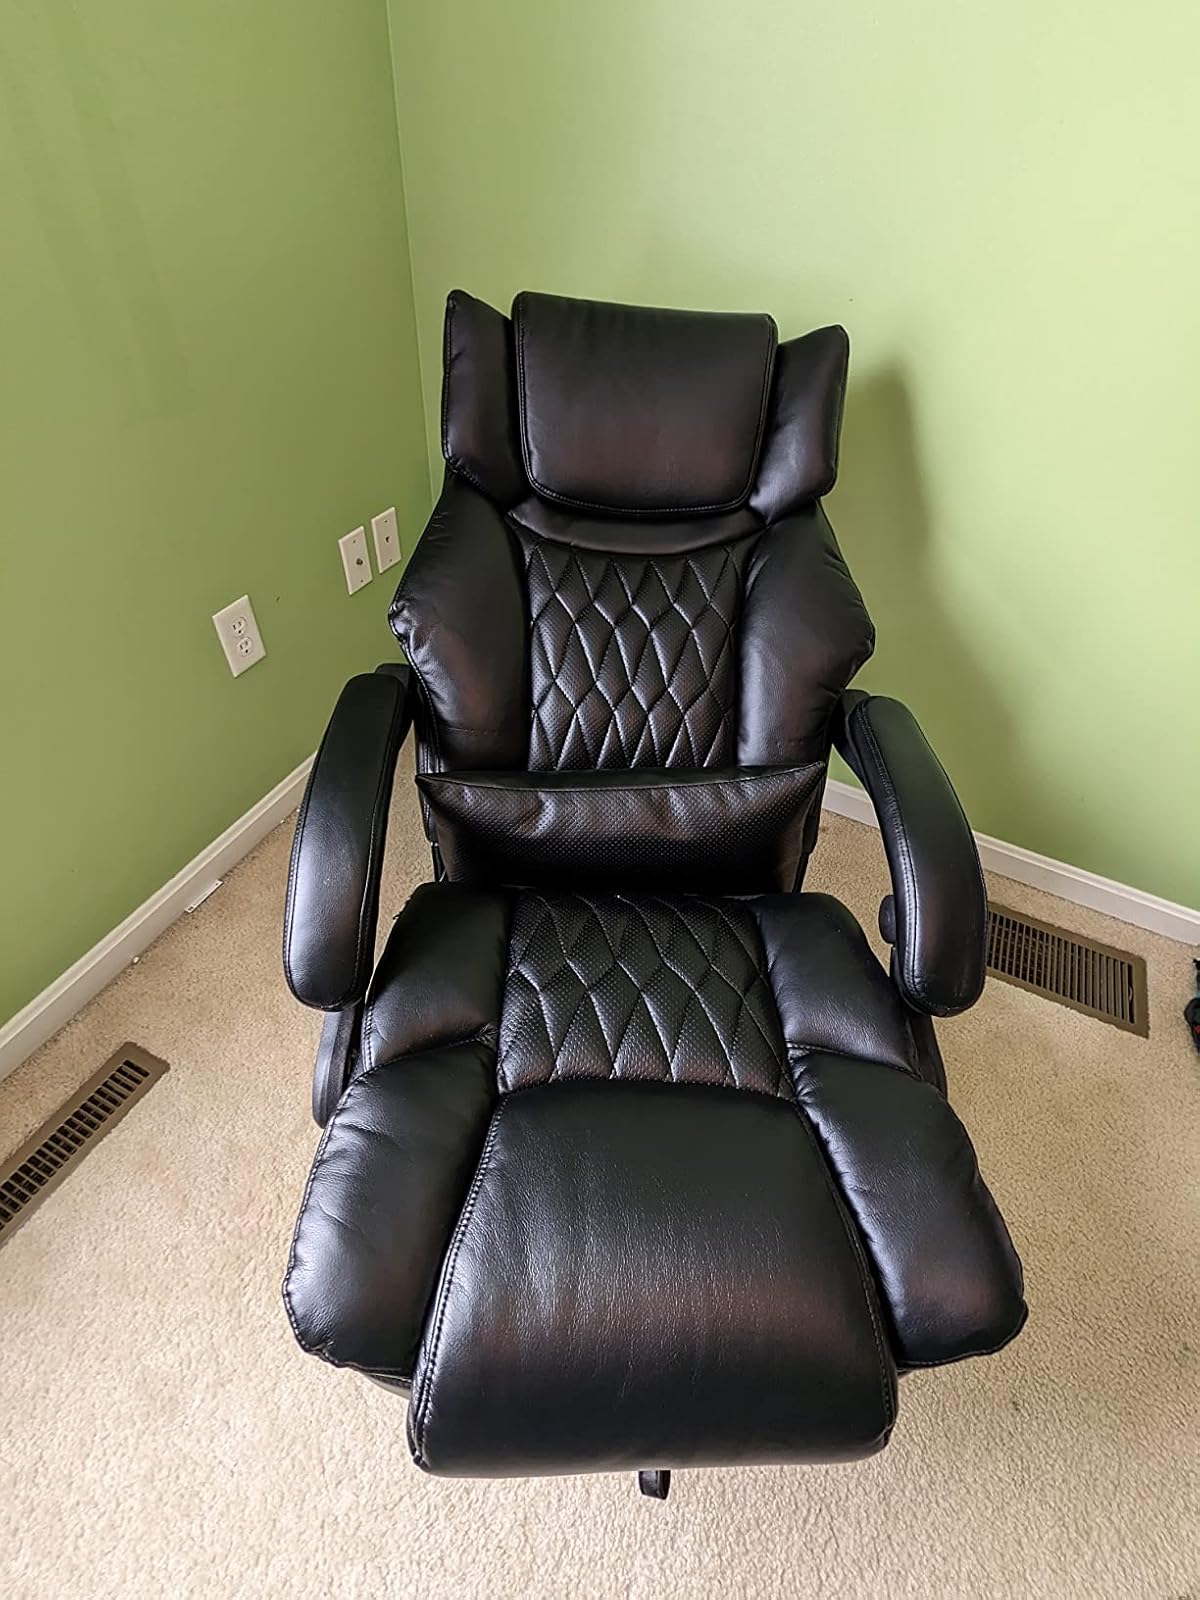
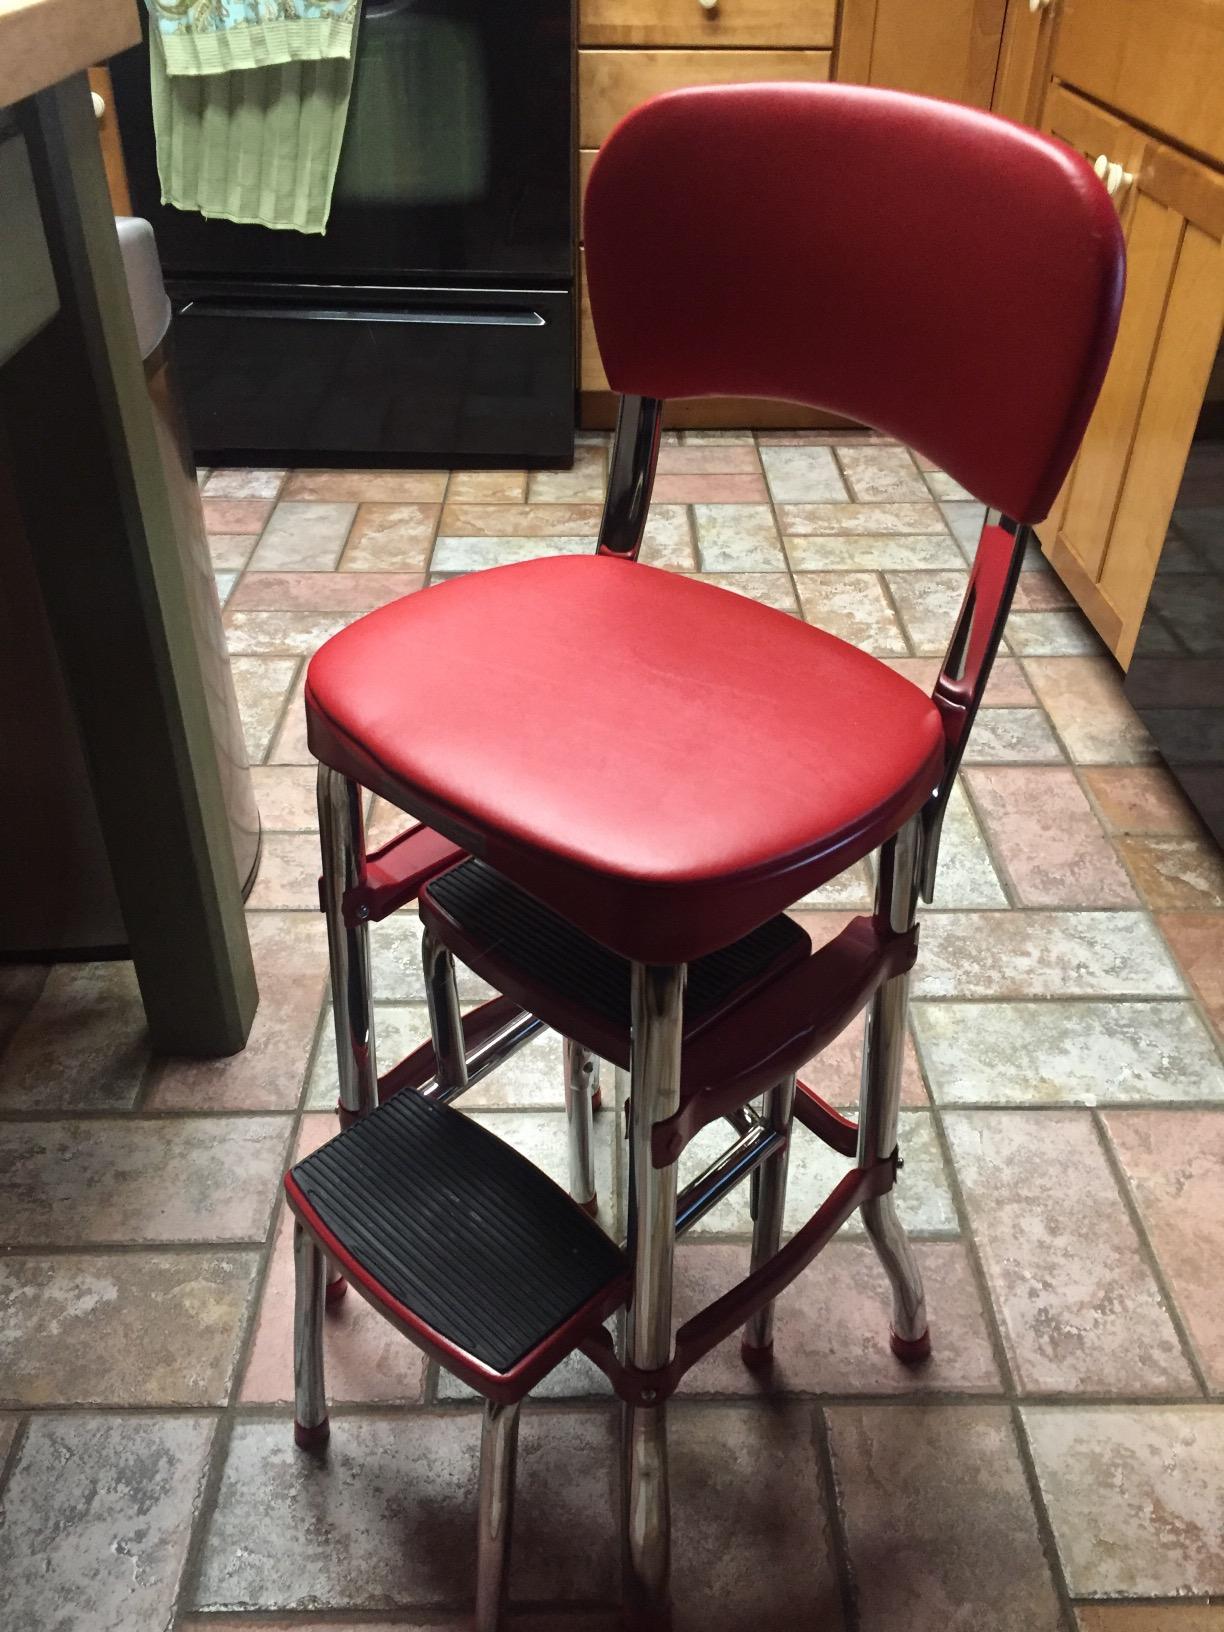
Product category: items_chair
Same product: no